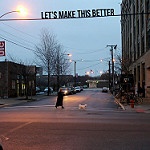
Label: street